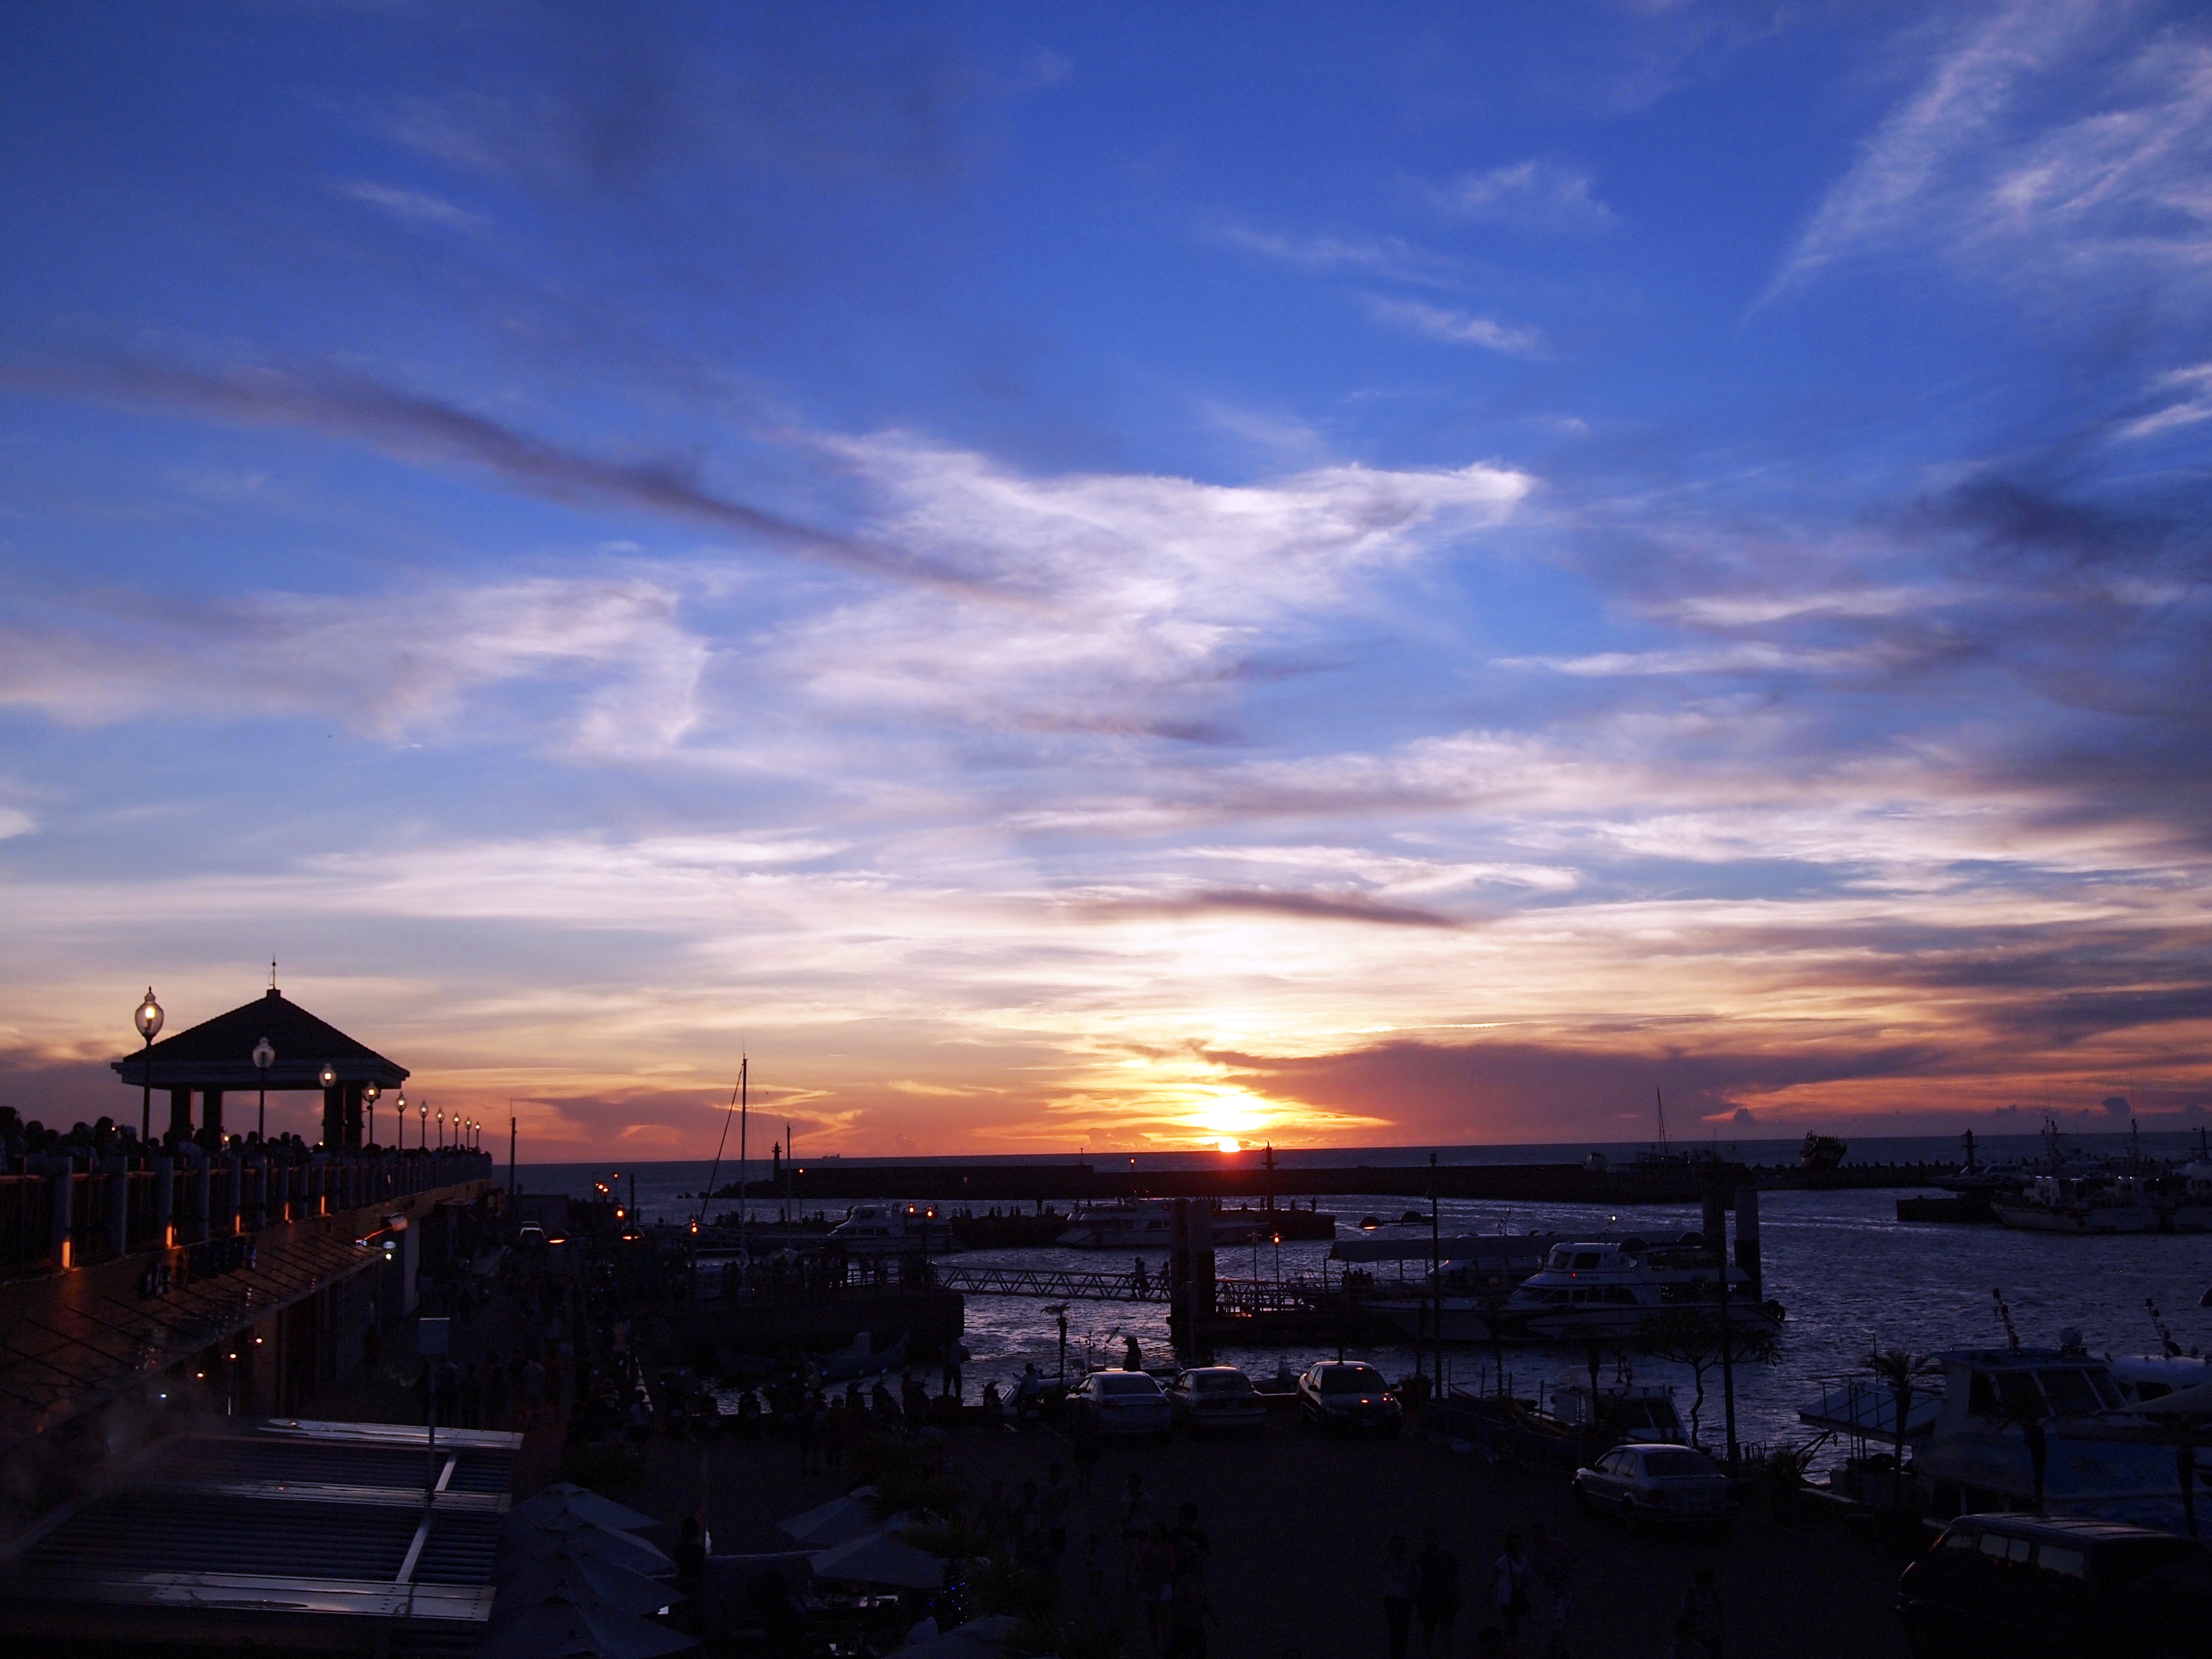
horizon, cloud, sky, sunrise, sunset, skyline, sunlight, morning, purple, wind, dawn, atmosphere, cityscape, dusk, evening, reflection, color, clouds, spot, afterglow, the evening sun, beautiful port, xuan port, fisherman's bastion in hong kong